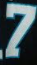
Number: 7